Nicholas Maroney

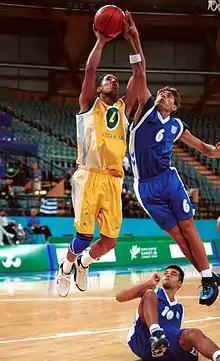
Maroney (left) shoots the ball during competition at the 2000 Summer Paralympics

Nicholas Robin Maroney (born 12 December 1978) is an Australian Paralympian who competed in intellectual disability basketball at the 2000 Summer Paralympics. The International Paralympic Committee identified him as one of the top ten players in the world in the lead up to the 2000 Games. The 2000 games are notable for this athlete because it was the first time this event had been competed for at the Paralympics.